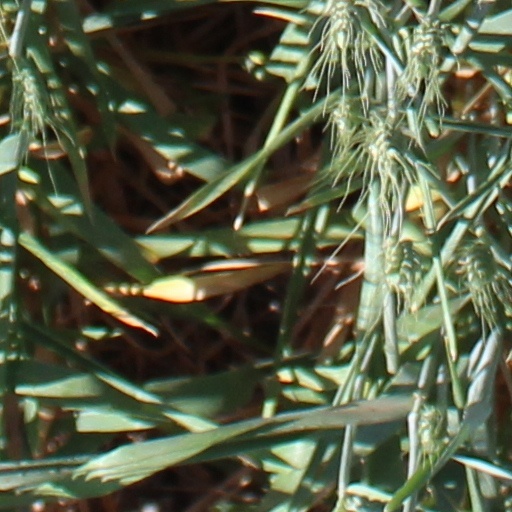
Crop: wheat